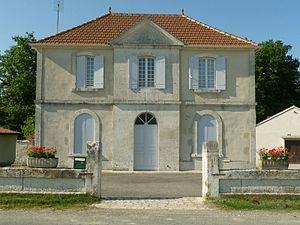
mairie de Vaux-Lavalette, Charente, France
Vaux-Lavalette est une commune du Sud-Ouest de la France située dans le département de la Charente.